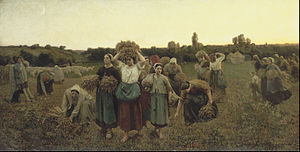
Jules Breton
Jules Breton, Calling in the Gleaners / Akssamlersker, 1859, Musée d'Orsay.
Jules Adolphe Aimé Louis Breton var en fransk maler.